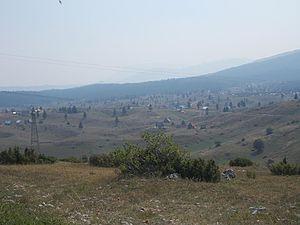
Slatina est un village du nord du Monténégro, dans la municipalité de Pljevlja.